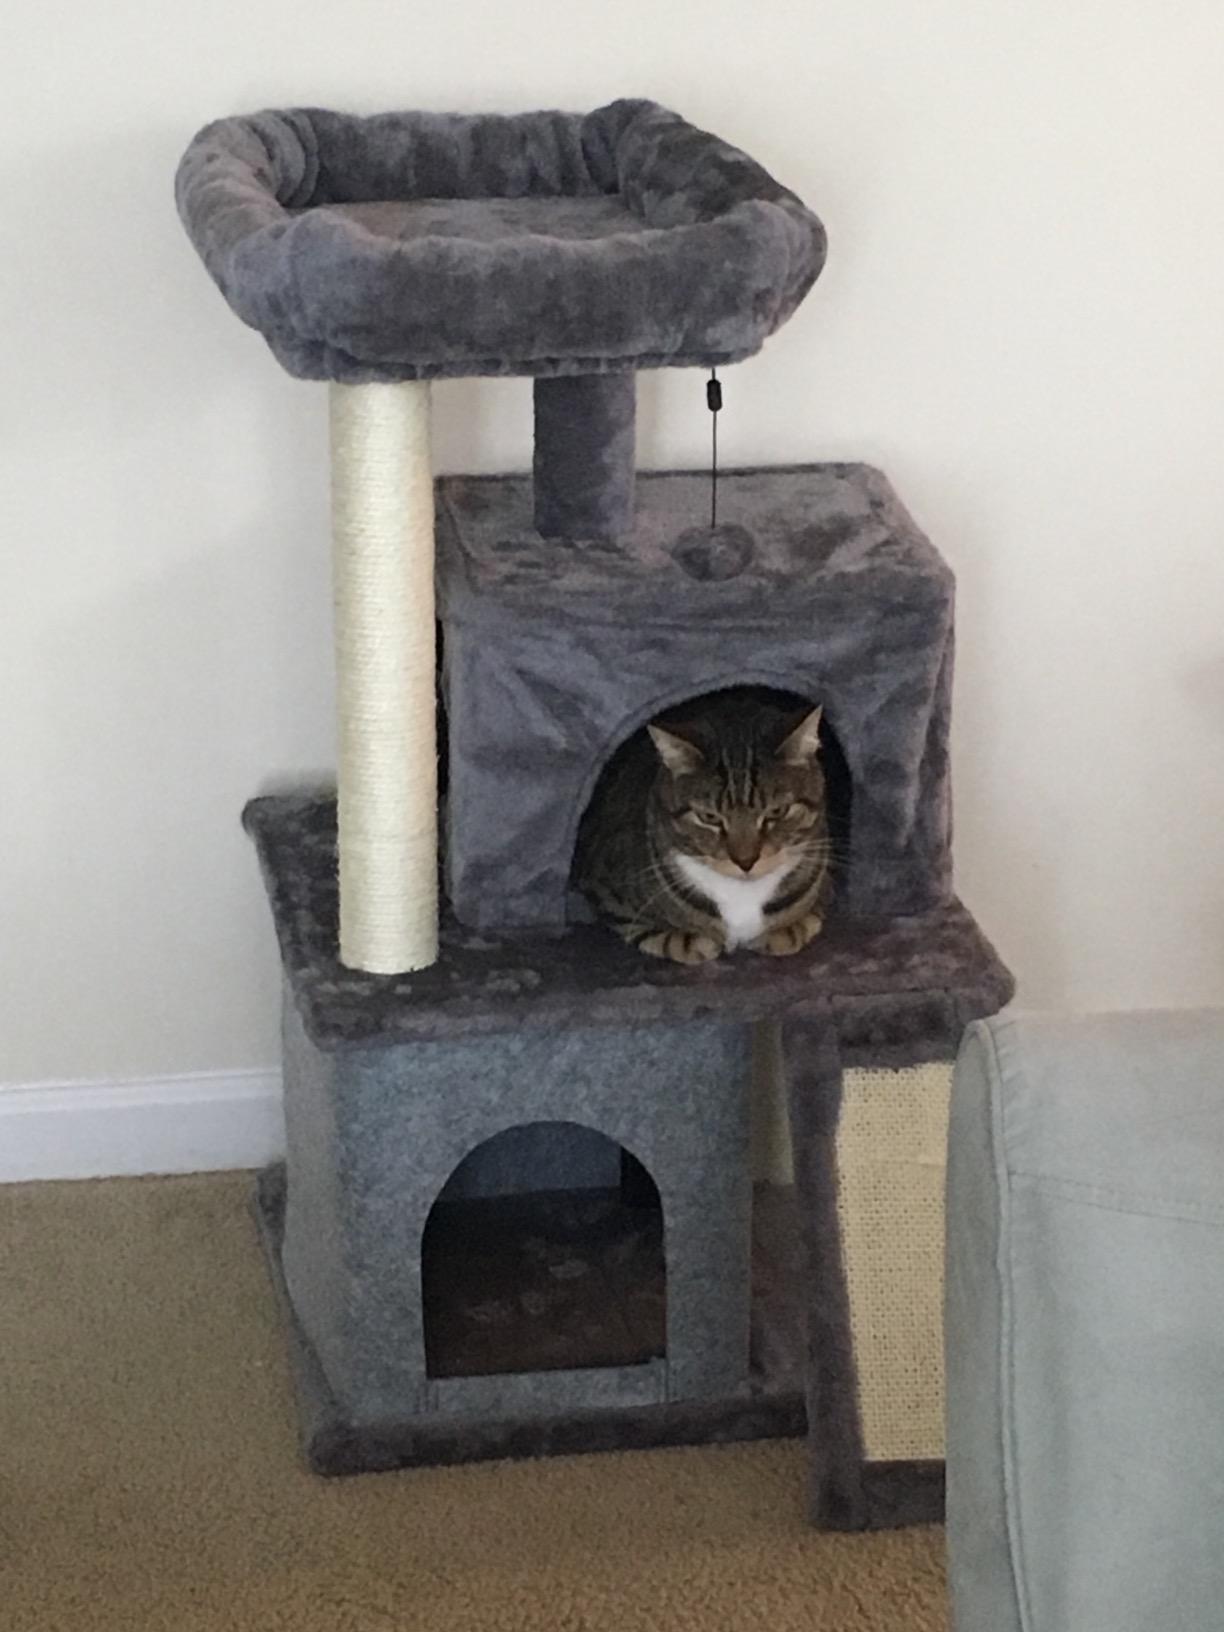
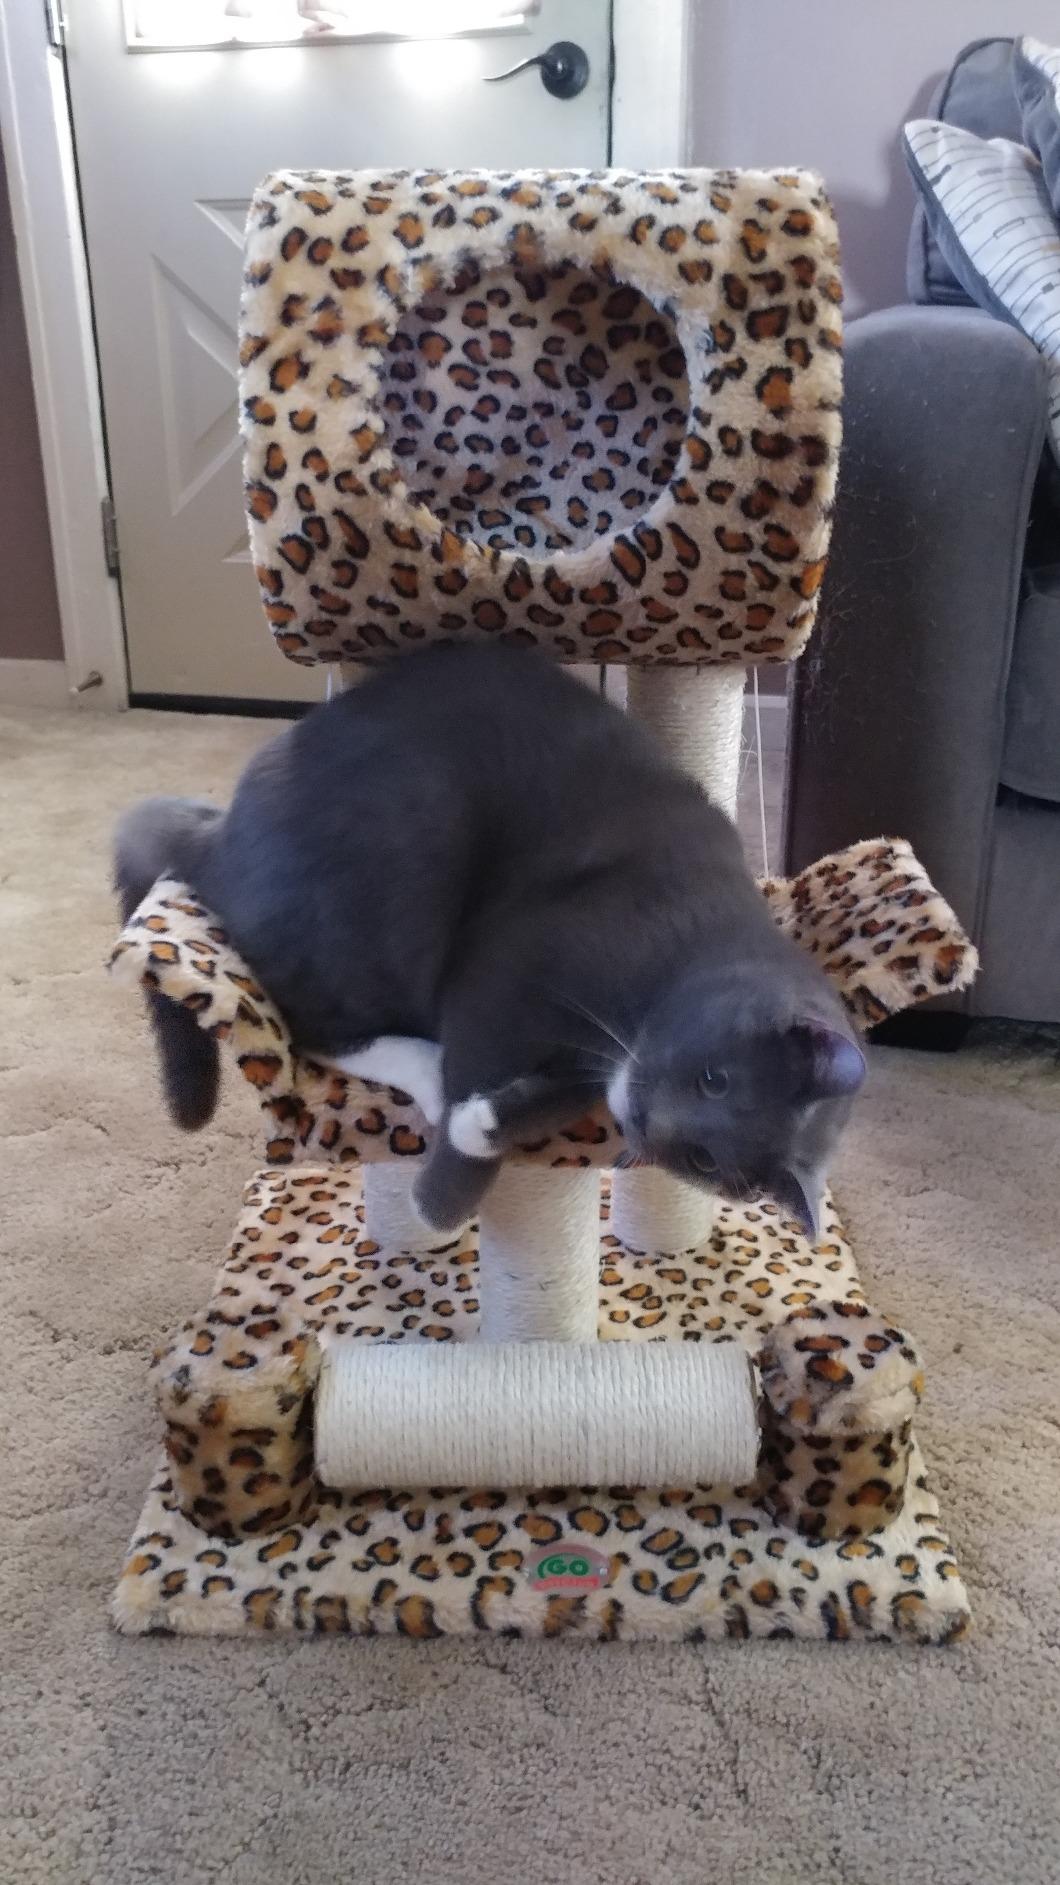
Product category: items_cat tree
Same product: no